Triple Alliance (1668)

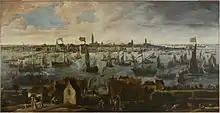
Antwerp, , whose closure in 1648 made Amsterdam the richest port in Europe; keeping it shut brought the Dutch into conflict with France.

In September, Philip died, leaving his four-year-old son Charles II of Spain as king, and his widow, Mariana of Austria, as regent. Louis argued since the dowry remained unpaid, Maria Theresa's renunciation was invalid and so her rights "devolved" to him under the "Jus Devolutionis", an obscure law restricting inheritance to children from a first marriage. He used it to claim much of the Spanish Netherlands. In April 1666, Charles' sister Margaret Theresa married Emperor Leopold; this meant on his death, Leopold would inherit the entire Spanish Empire.